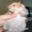
Label: hamster